Tyler Krieger

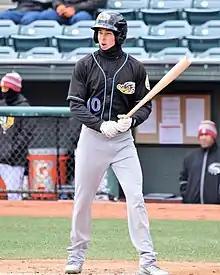
Krieger with the Akron RubberDucks in 2018

Tyler Bram Krieger (born January 16, 1994) is an American former professional baseball second baseman and outfielder.